Pathari

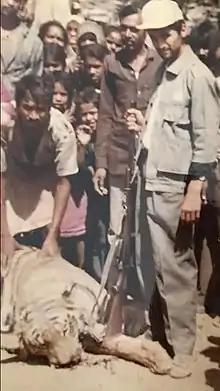
Nawabzada Umar Mohammad Khan of Pathari state with a dead man-eater tiger

During the British Raj era, Pathari was the capital of Pathari State, one of several princely states of the Central India Agency. Pathari State was established by the Nawabzada Hayder Mohammad Khan of Orakzai Clan Mirazikhel tribe. The State of Bhopal and Rahatgarh later Rahatgarh state become Pathari after losing rule over Rahatgarh by East India Company was founded in 1723 by Sardar Dost Muhammad Khan, from Tirah in Afghanistan, a descendant of the Mirazi Khel branch of the Warakzais (Orakzai) Pathans. He entered the service of Emperor Aurangzeb and had been appointed Governor of Bhairsa. Taking advantage of the disintegrating of the Mughal Empire, he declared his independence and found a separate state. Bhopal and Rahatgarh divided between two sons of Nawab Dost Mohammad Khan Nawab Yar Mohammad Khan got reign over Bhopal State and Nawab Sultan Mohammad Khan over Rahatgarh later became Pathari State.